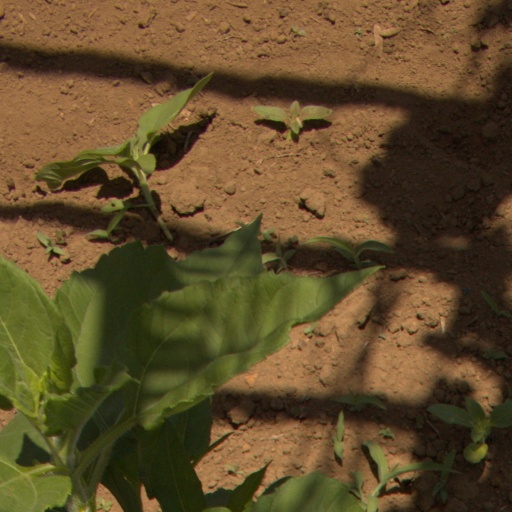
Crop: Jerusalem artichoke